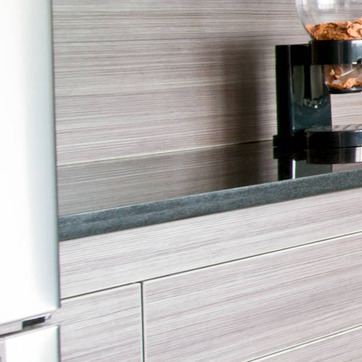
Material: polishedstone